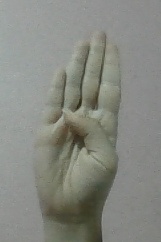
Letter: kaaf